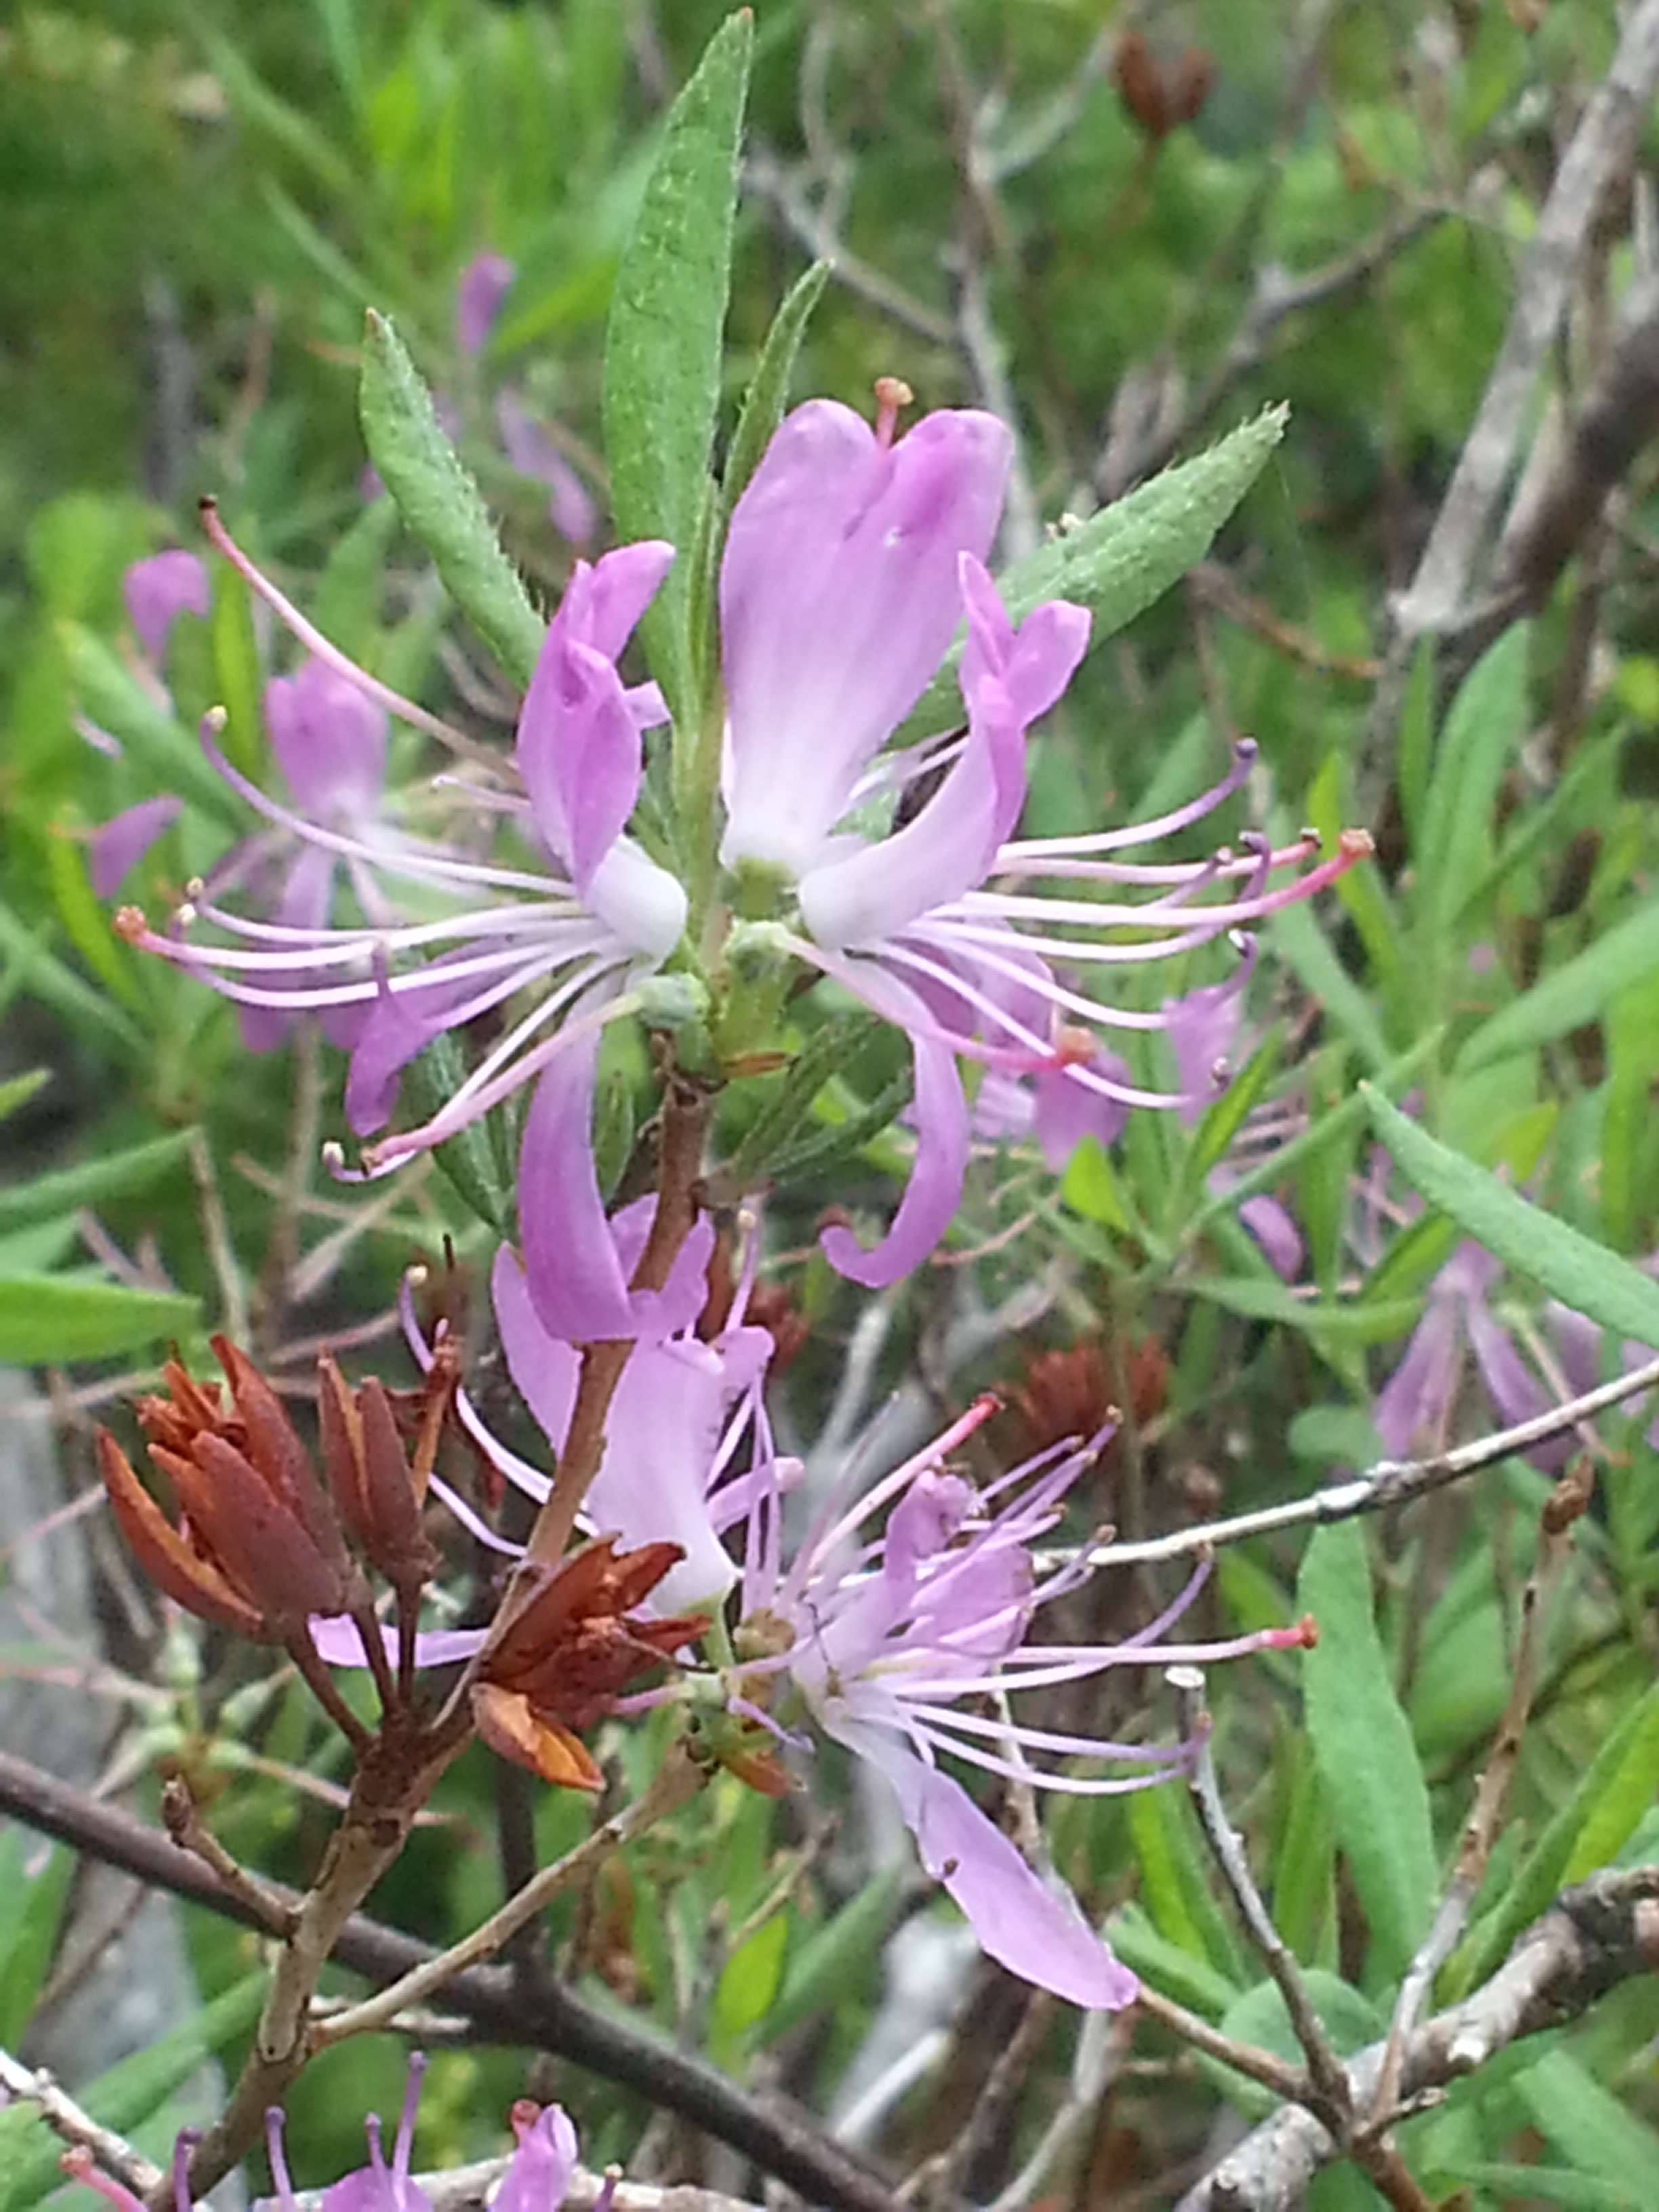
blossom, plant, flower, herb, produce, flora, wildflower, shrub, flowering plant, land plant, breckland thyme